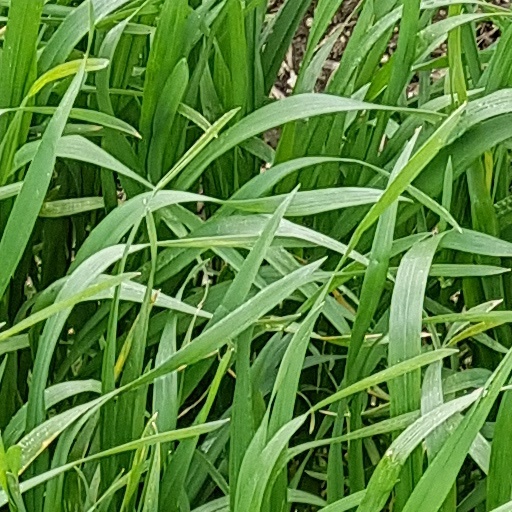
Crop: wheat